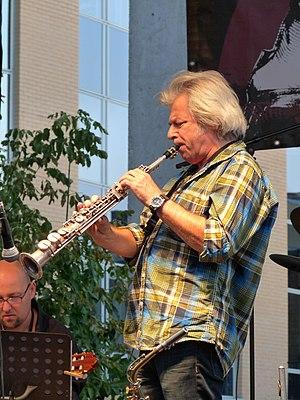
Tamás Somló (1947– ) Chanteur, musicien et compositeur hongrois lors de la Journée de Chanson hongroise en 2009. Magyar: Somló Tamás (1947– ) magyar énekes, zenész és dalszerző a Magyar Dal Napján 2009-ben.